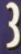
Number: 3